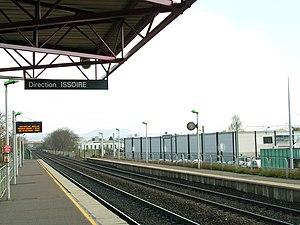
Vue depuis le quai en direction d'Issoire à la gare ferroviaire SNCF de Clermont-La Pardieu, Clermont-Ferrand.
La gare de Clermont-La Pardieu est une gare ferroviaire française de la ligne de Saint-Germain-des-Fossés à Nîmes-Courbessac, située sur le territoire de la commune de Clermont-Ferrand dans le département du Puy-de-Dôme en région Auvergne-Rhône-Alpes.